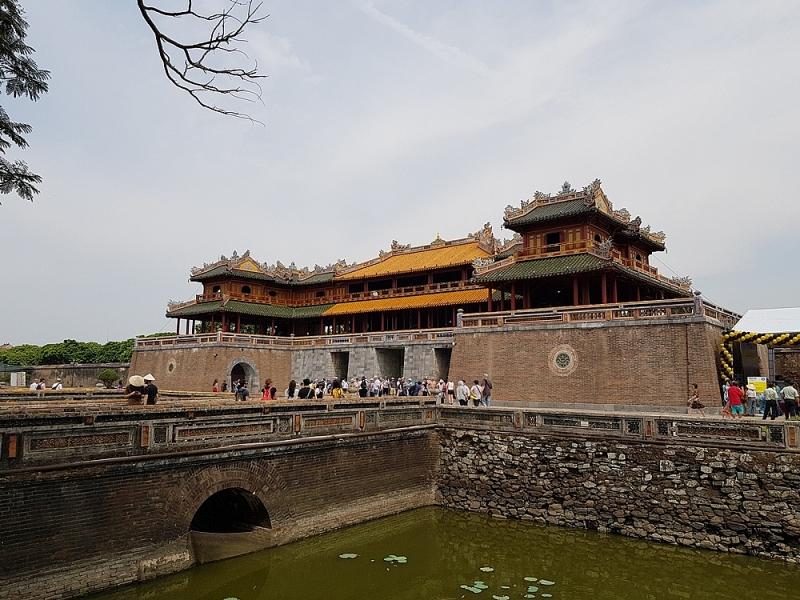
có nhiều người đang đứng ở phía trước cổng thành